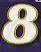
Number: 8